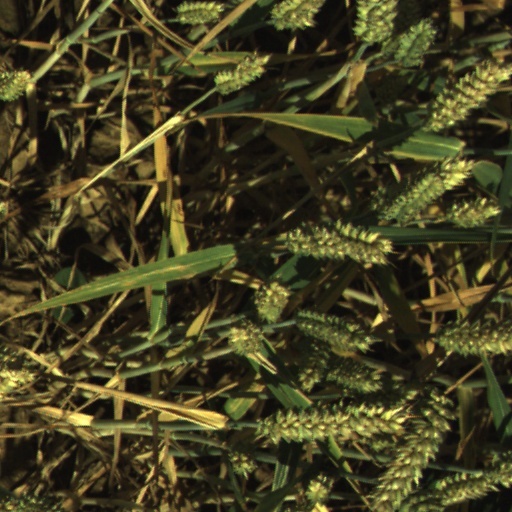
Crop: wheat